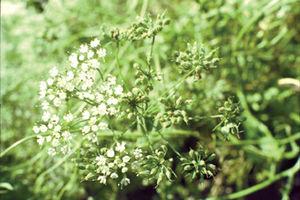
La Pimpinella Anisum
Les Anis de Flavigny sont des friandises élaborées à Flavigny-sur-Ozerain en Bourgogne. Chaque bonbon est fait d'une graine d'anis vert enrobée de sirop de sucre aromatisé : anis, violette, rose, menthe, réglisse, oranger…